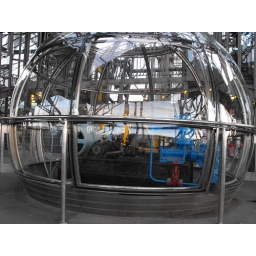
The older water pump system on display in a shiny bubble